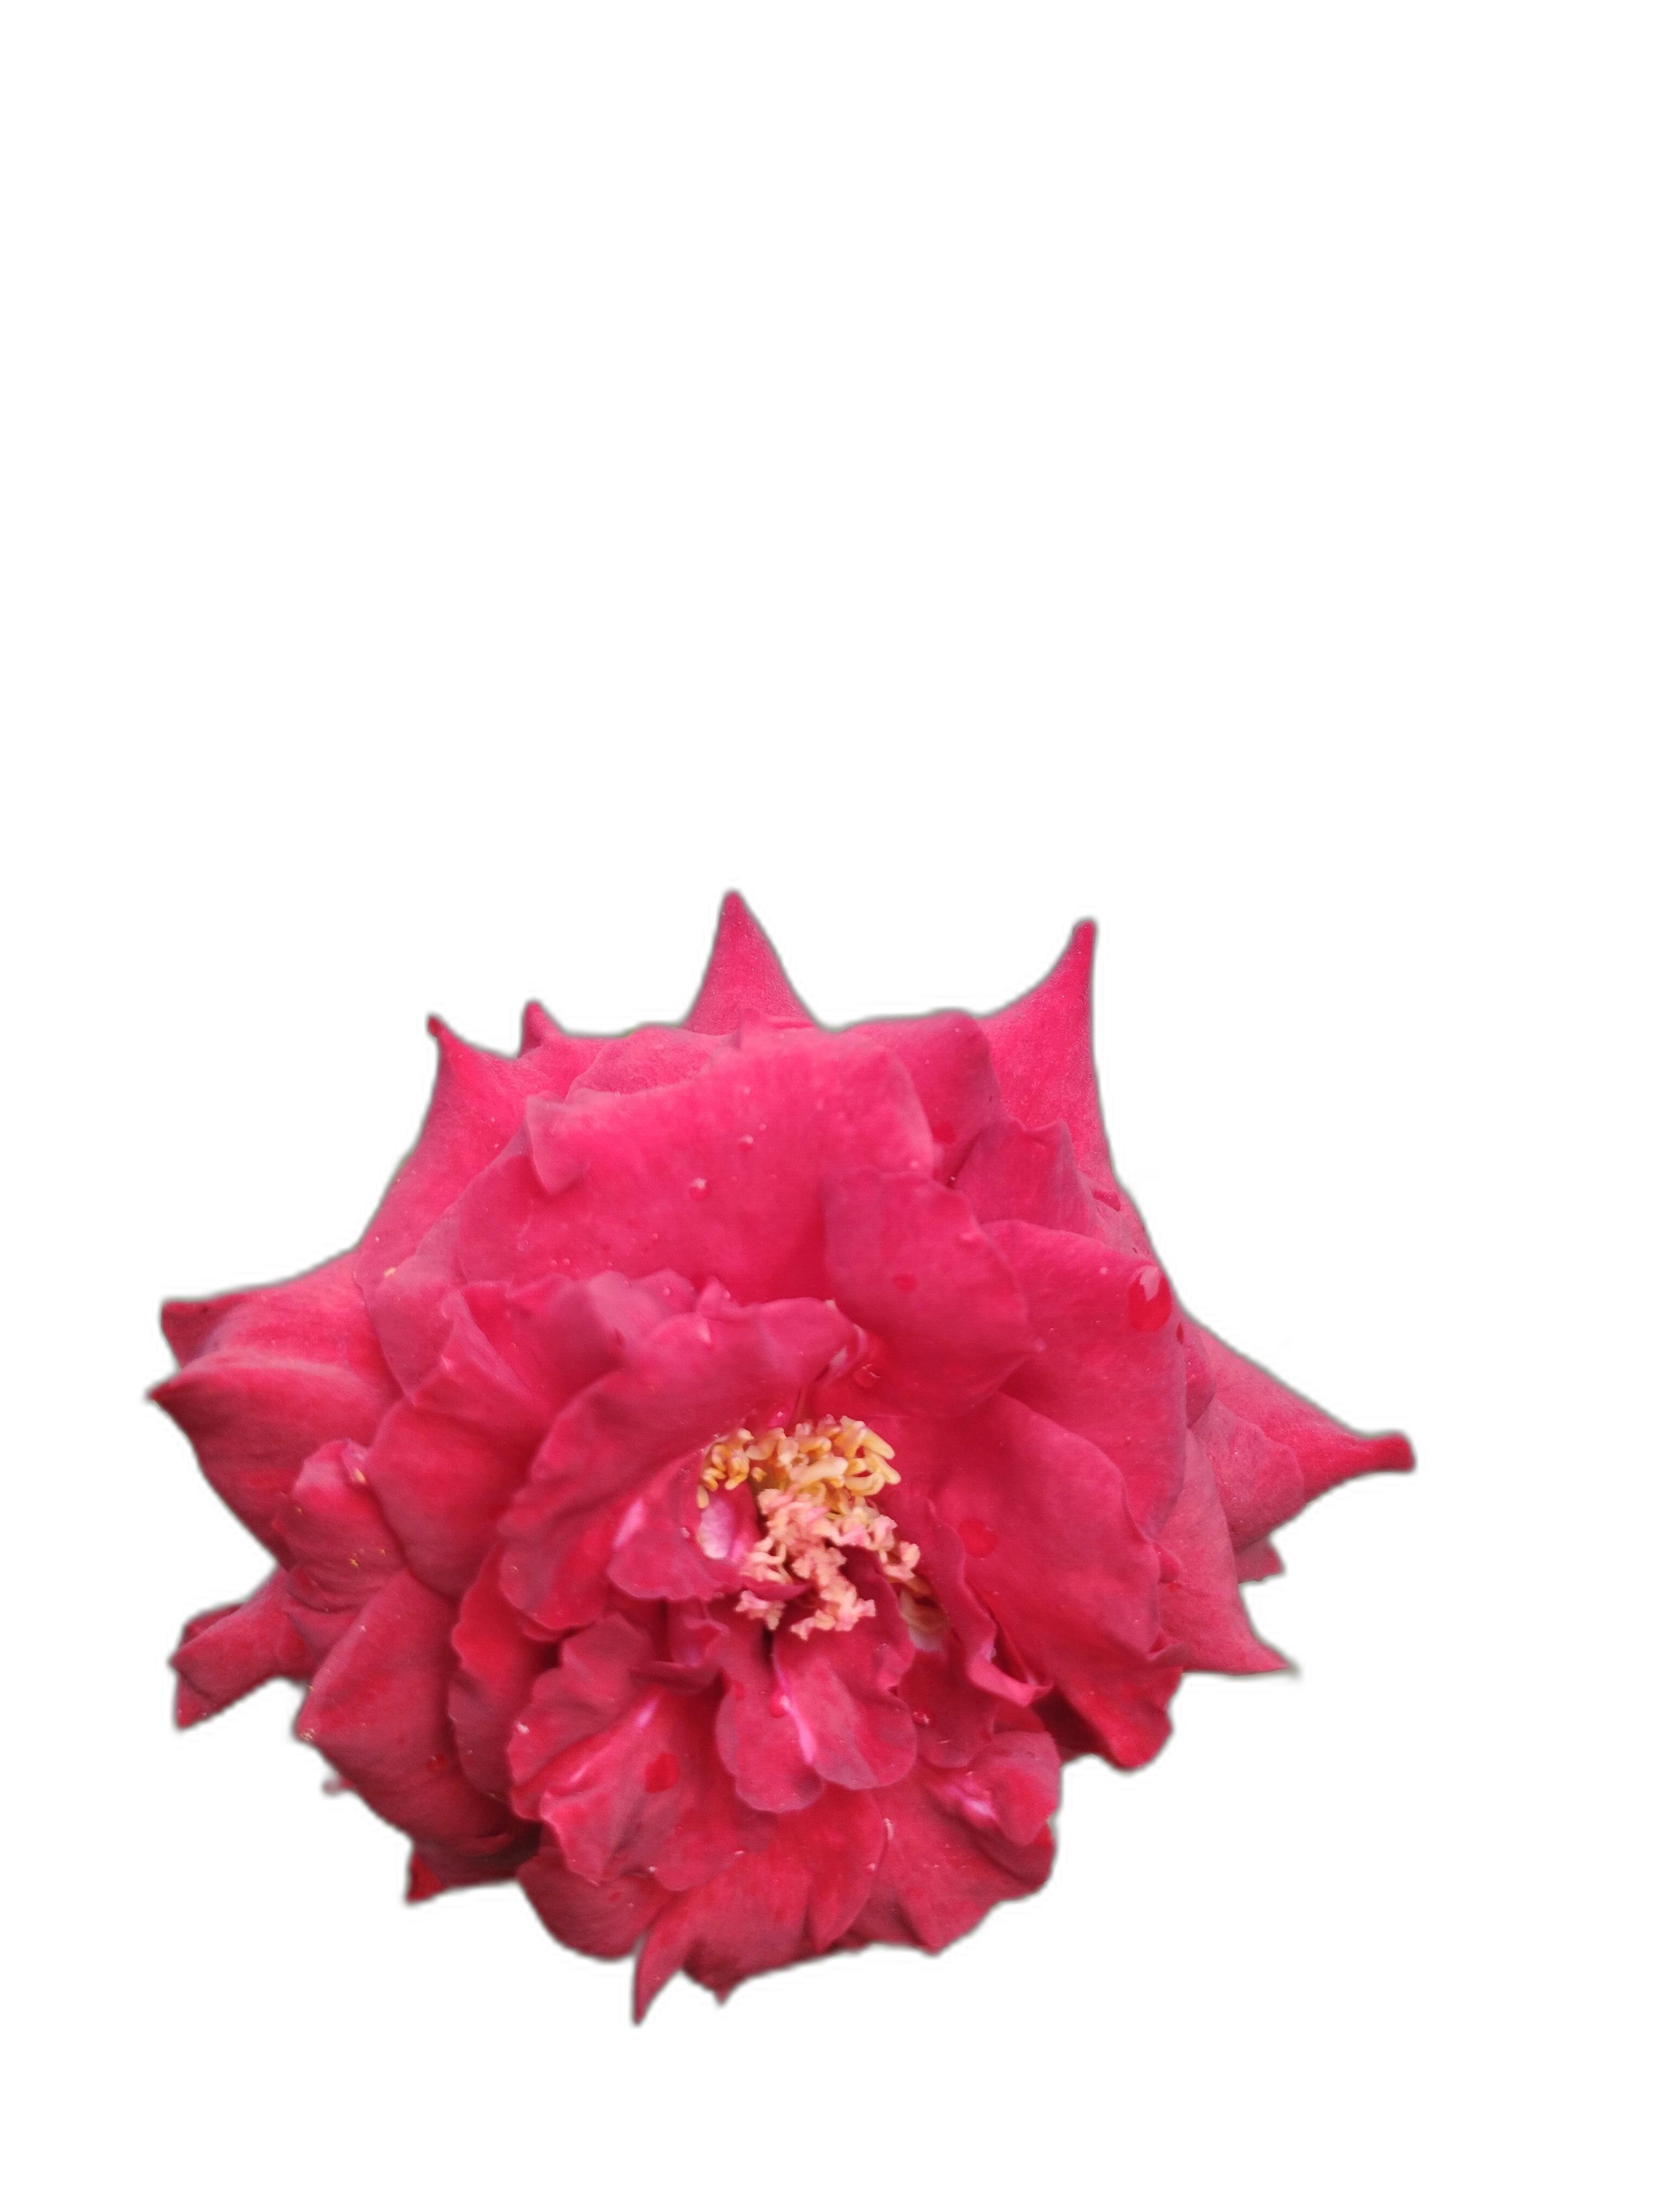
Label: Rose